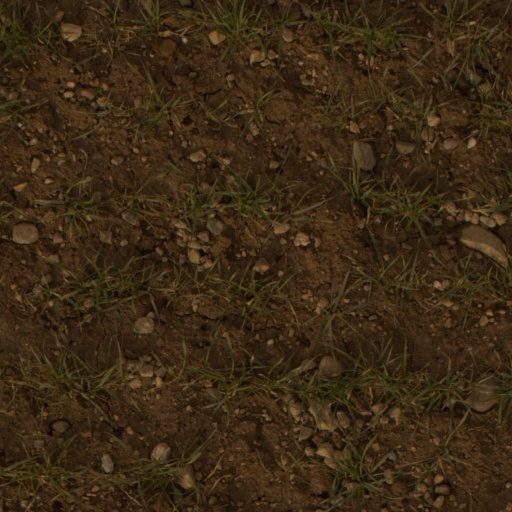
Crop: wheat